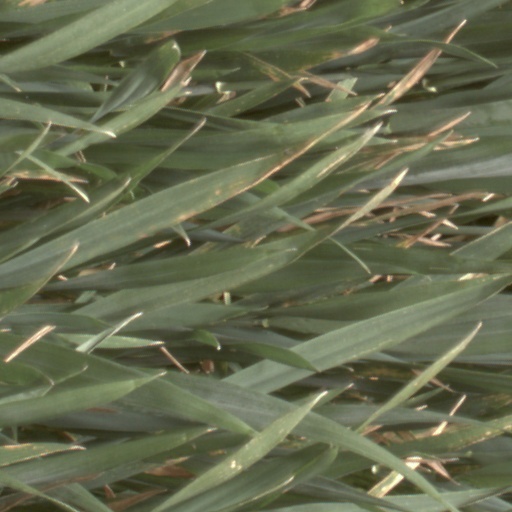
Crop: wheat